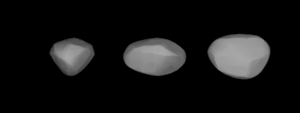
(900) Rosalinde est un astéroïde de la ceinture principale, découvert le 10 août 1918 par l'astronome allemand Max Wolf depuis l'observatoire du Königstuhl.